Your Bad Self

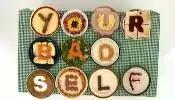

Your Bad Self is an Irish sketch comedy show which was originally broadcast on RTÉ Two on 26 December 2008 at 21:40 before being developed into a series which was shown in 2010.